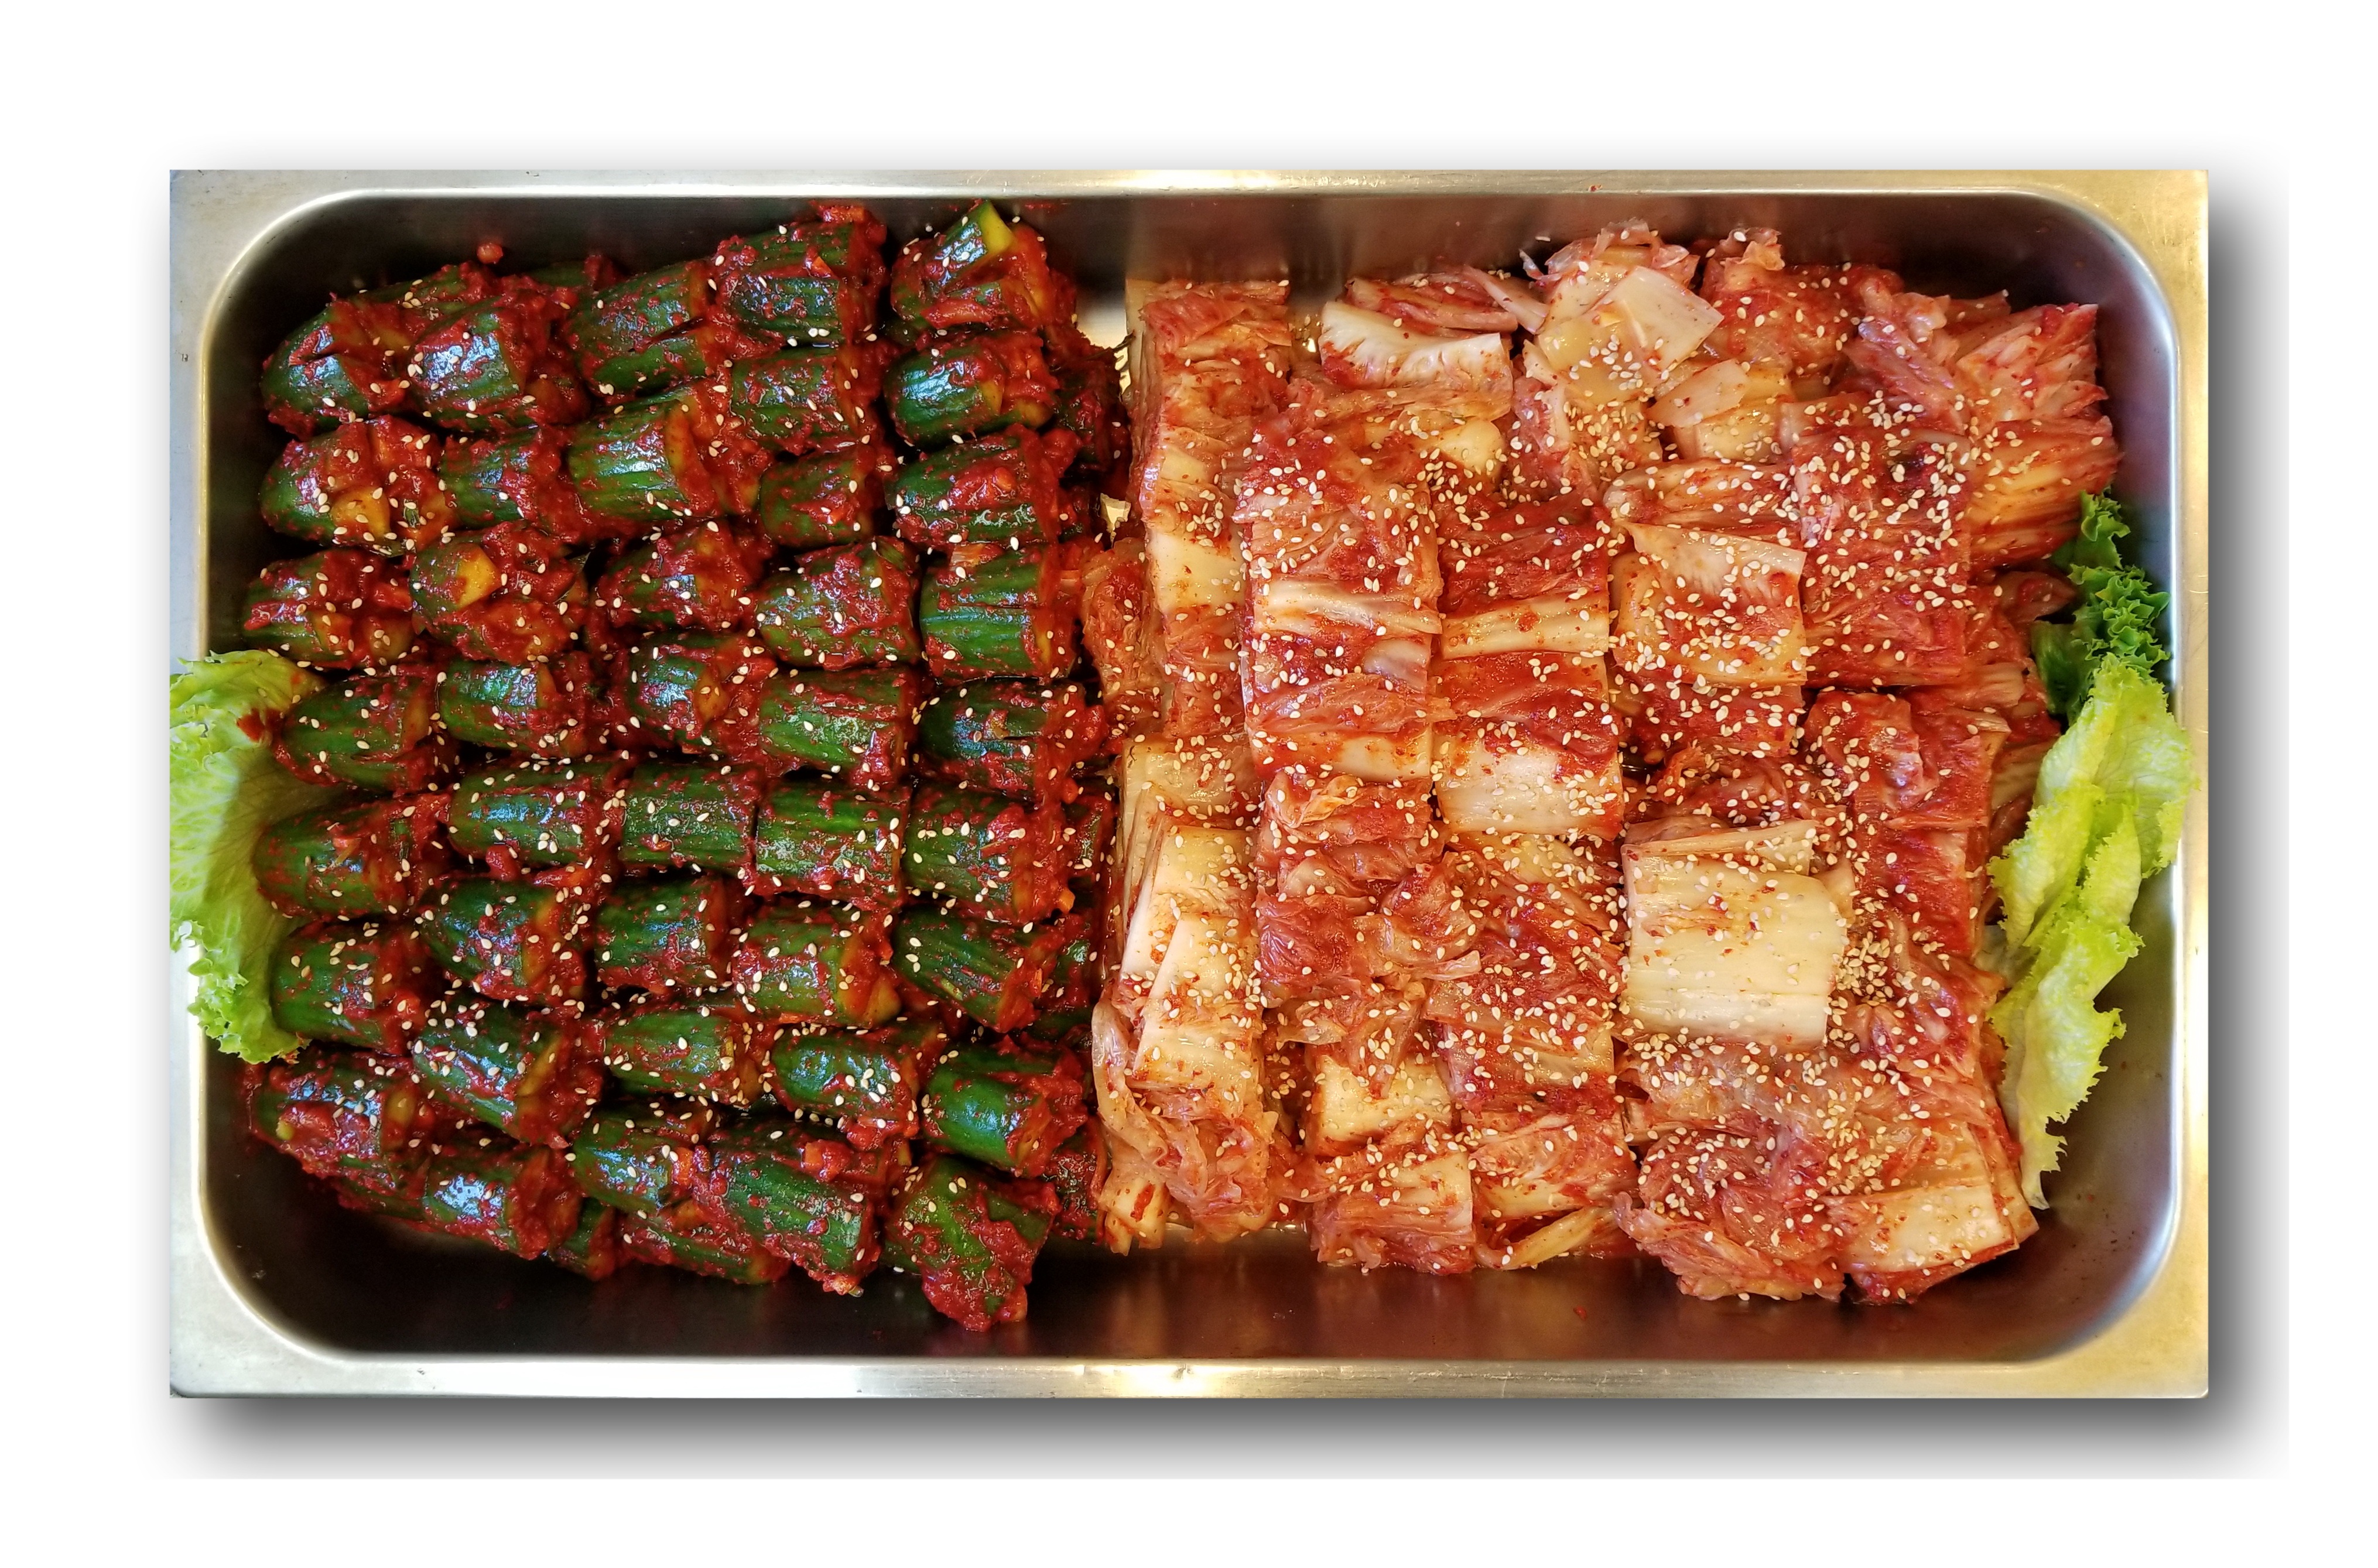
dish, food, produce, fish, meat, cuisine, asian food, catering, korean, unagi